Trams in Bangkok

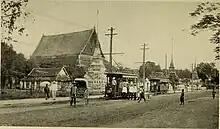
Trams in front of an unspecified temple, 1904

The Bangkok tram system (รถรางกรุงเทพ) was a transport system in Bangkok, Thailand. Its first-generation tram network first operated as a horse tram system, and was eventually converted to electric trams in the late nineteenth century.